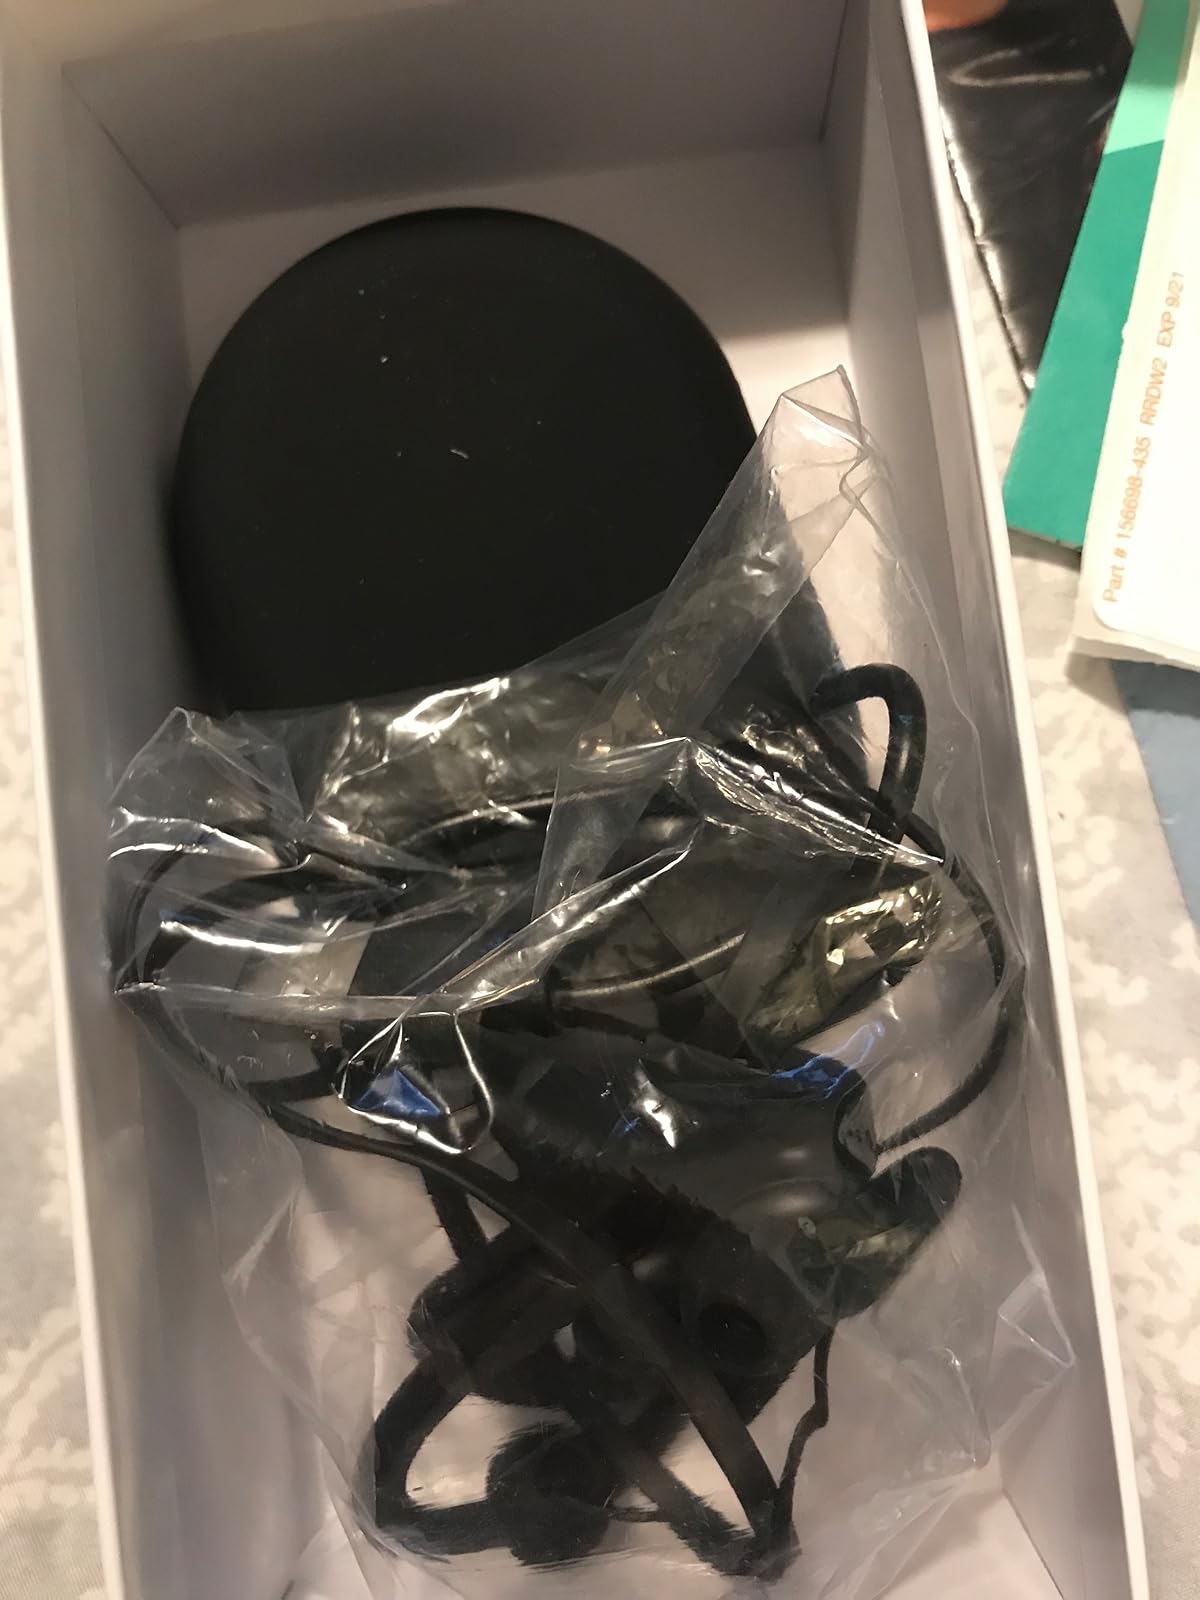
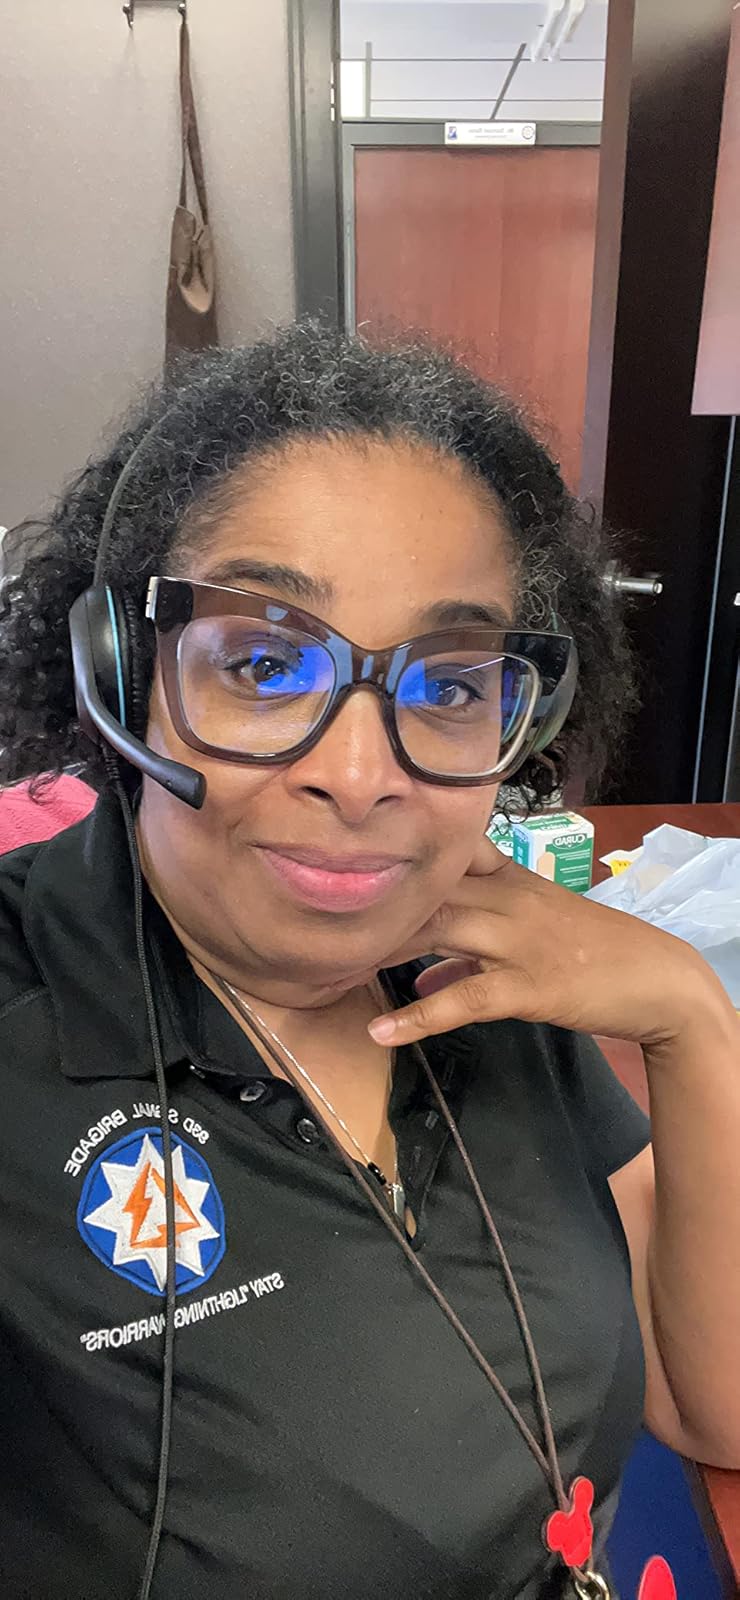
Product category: headphones
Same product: no